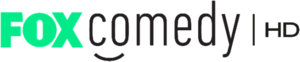
Fox Comedy, anciennement FX, est une chaîne de télévision payante portugaise détenue par Fox Networks Group, une société appartenant à 21st Century FOX.
FOX Comedy est une chaîne polonaise premium en Full HD du groupe FOX Polska. La chaîne a été lancée le 16 janvier 2015 et remplace la chaîne Fox Life.